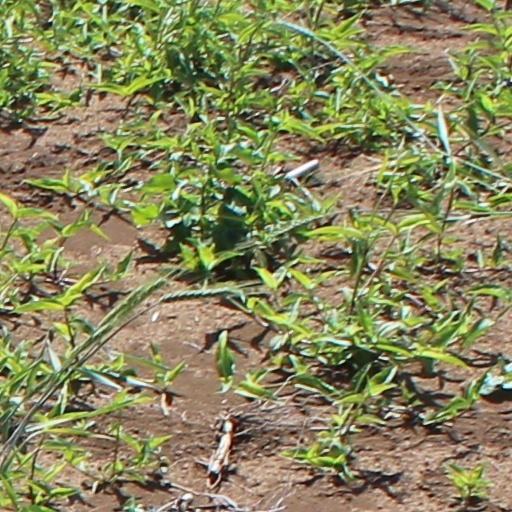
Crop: wheat